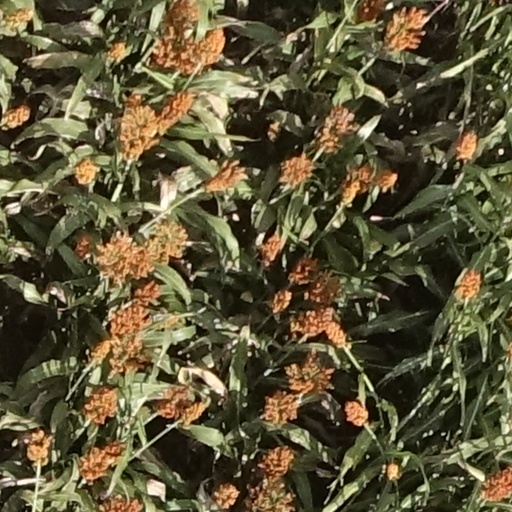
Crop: sorghum